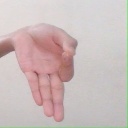
अक्षर: ज्ञ